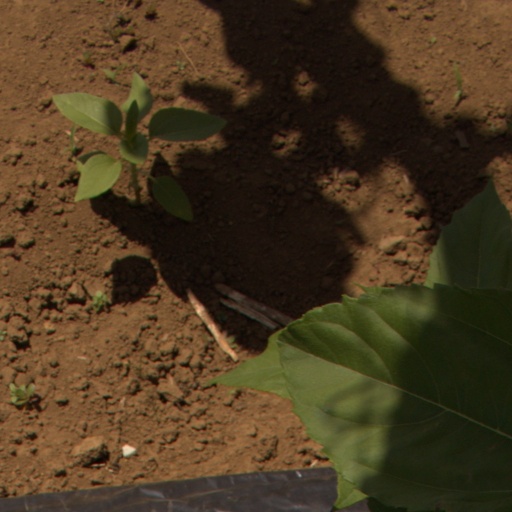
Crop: Jerusalem artichoke